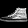
Label: Sneaker